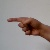
The image shows a hand gesture representing the letter 'G' in Indian Sign Language.